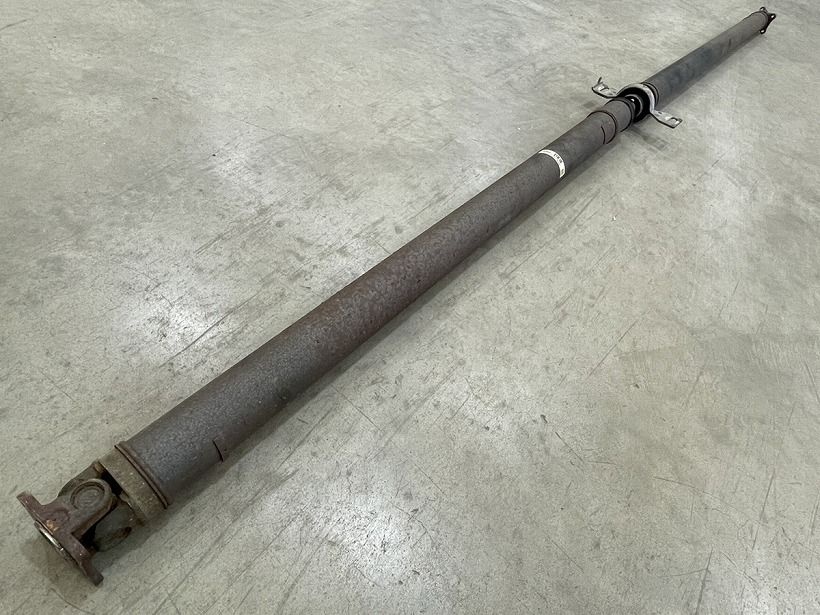
[R PROPELLER SHAFT] VOLVO V60 FB4164T 2011 B4164T FF AT 2WD #0001000011814
Brand: KaihoEastAfrica
Category: Vehicles & Parts > Vehicle Parts & Accessories > Motor Vehicle Parts > Motor Vehicle Transmission & Drivetrain Parts > Propshafts